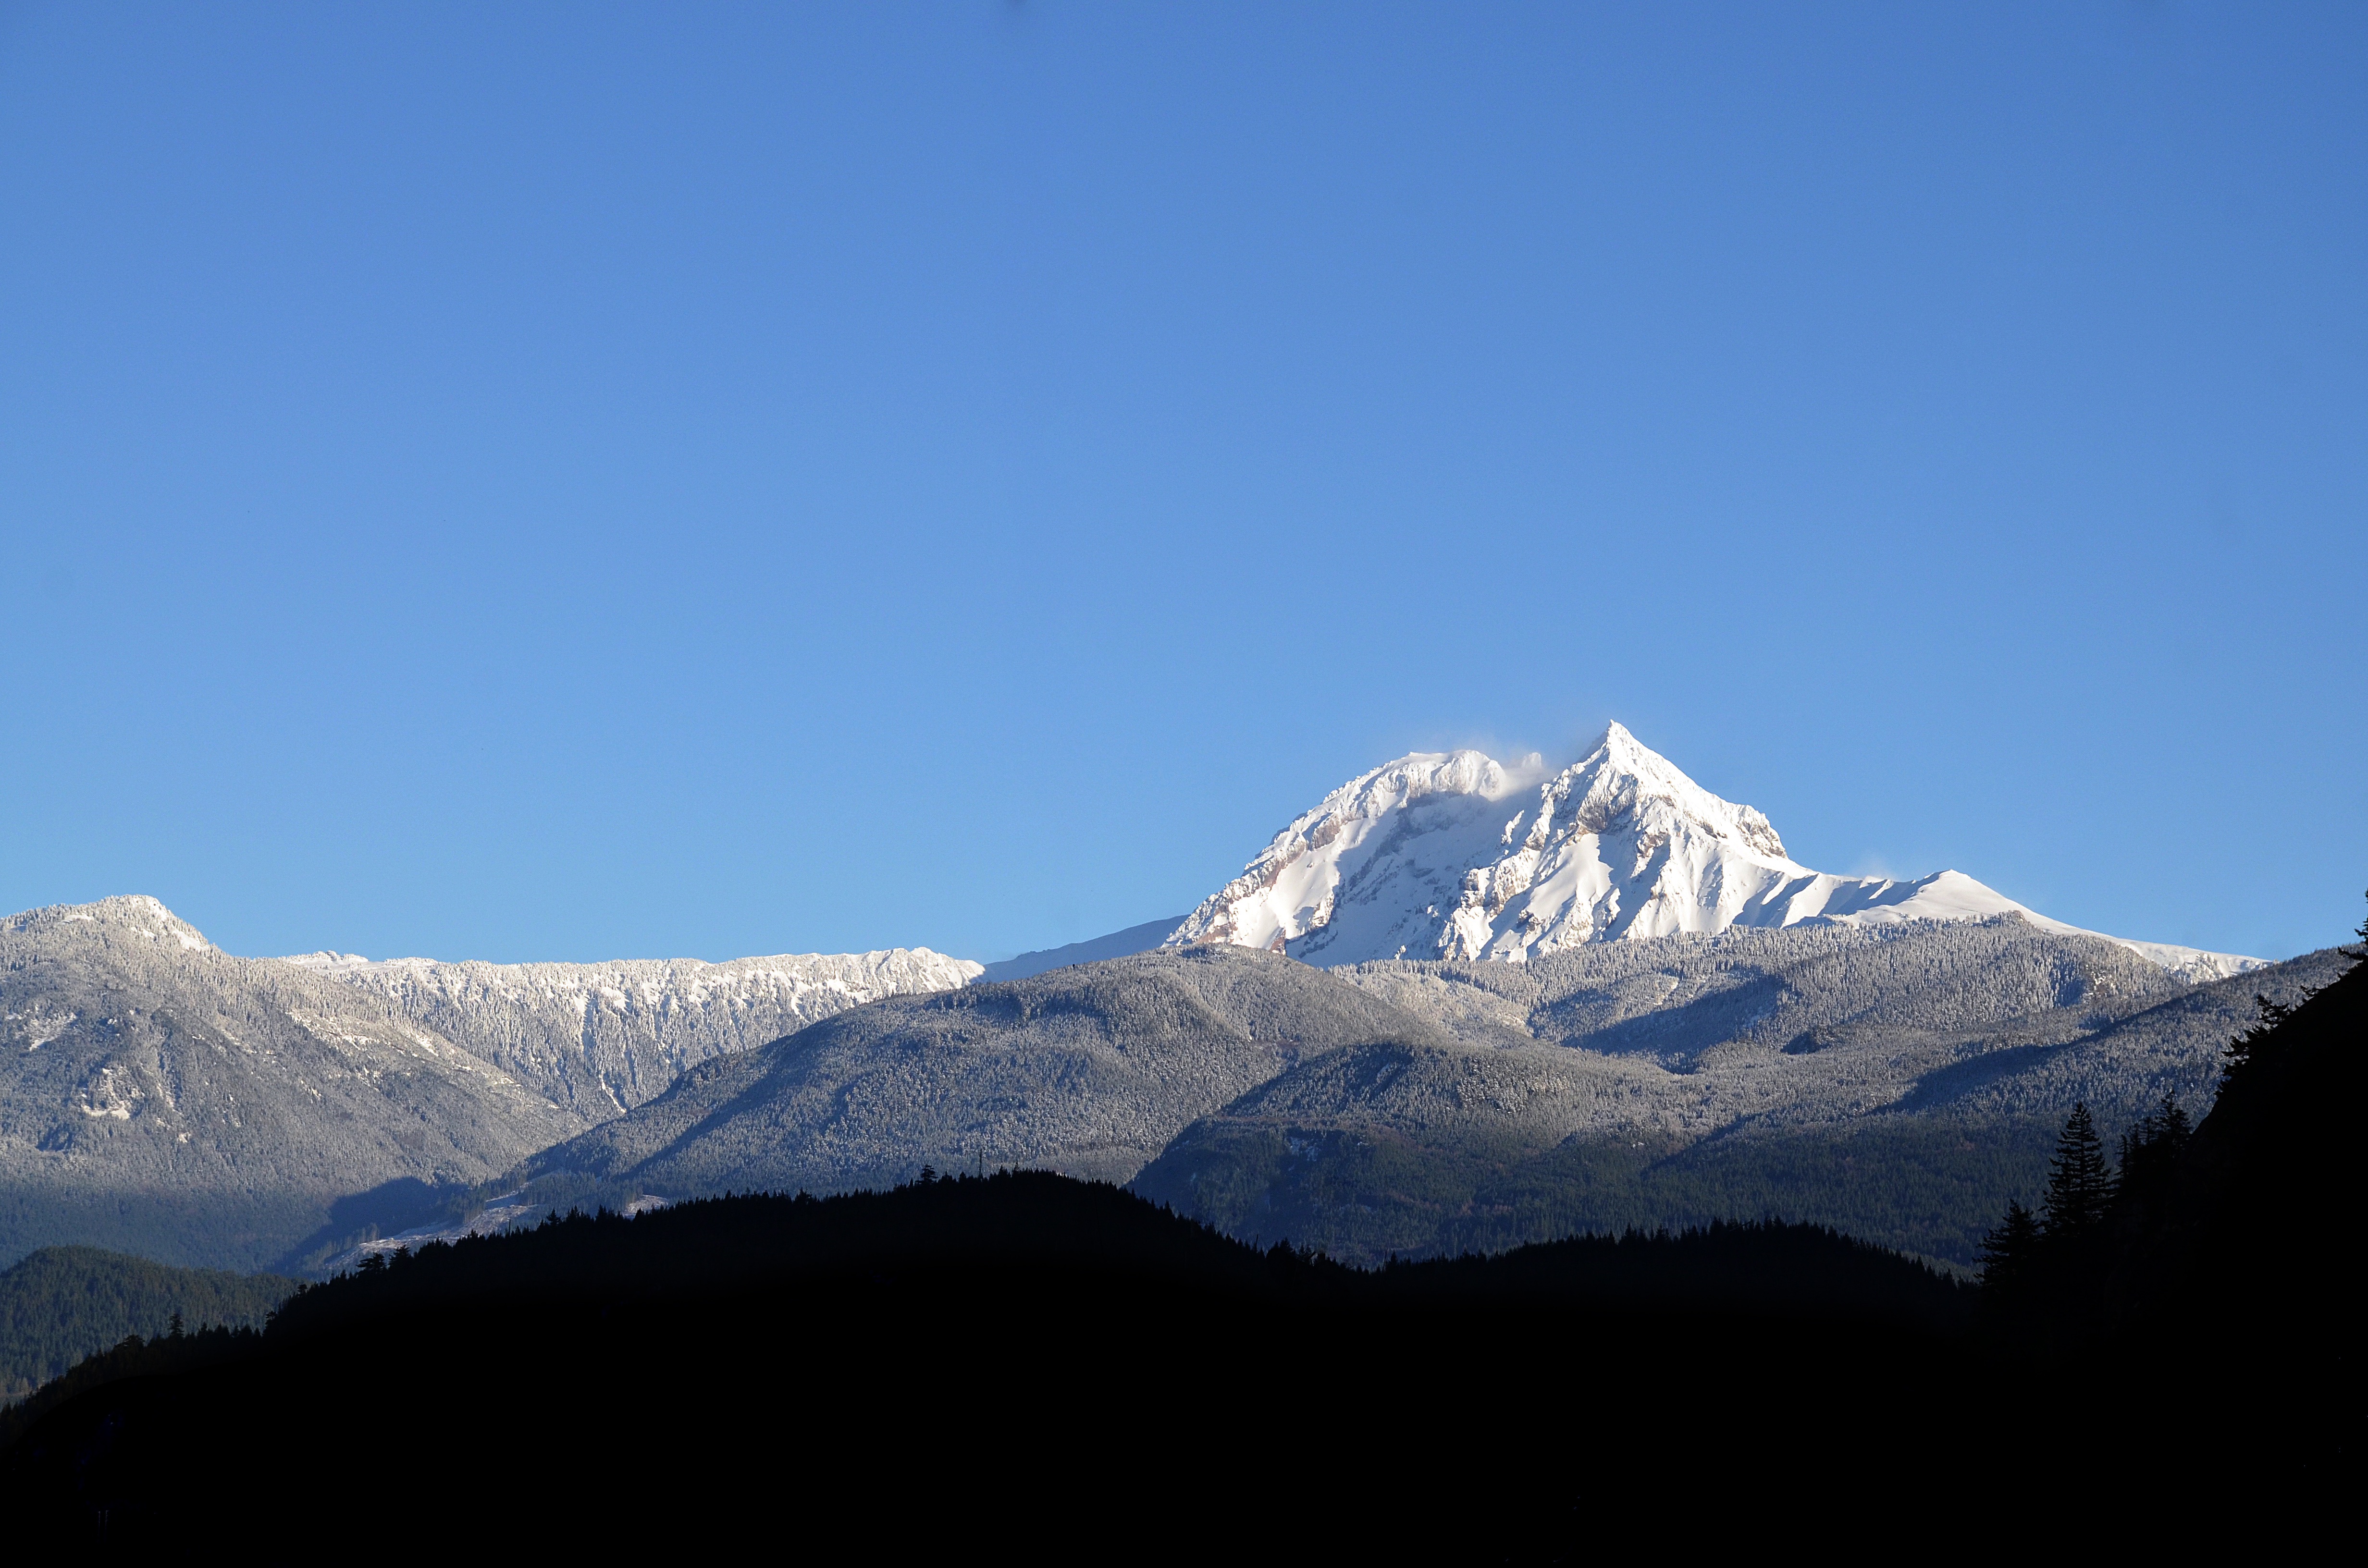
mountain, snow, winter, mountain range, ridge, summit, alps, plateau, fell, landform, stratovolcano, geographical feature, mountainous landforms